Dan Duchaine

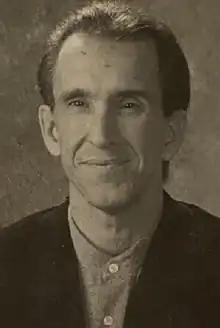

Daniel Duchaine (1952 – January 12, 2000) was an American bodybuilder. Nicknamed "the steroid guru", Duchaine gained worldwide notoriety due to his outspoken opinions on the use of performance-enhancing drugs, and made numerous television appearances discussing the subject on shows such as "20/20", "Geraldo", and "60 Minutes". "Steroid Nation" author and ESPN writer Shaun Assael called Duchaine "a founding father of the steroid movement." Duchaine was a low-carbohydrate diet advocate and promoted his own diet, the "Bodyopus diet".